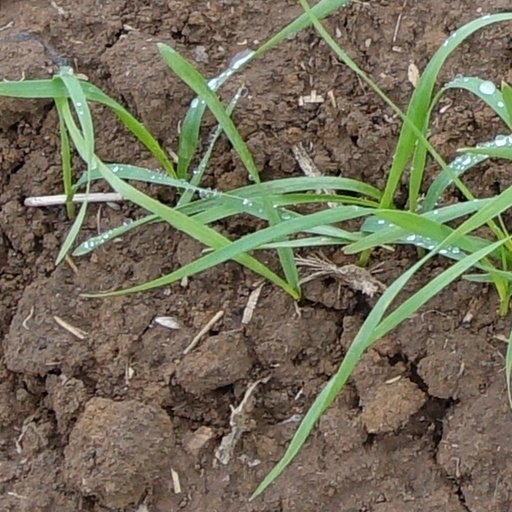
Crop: wheat